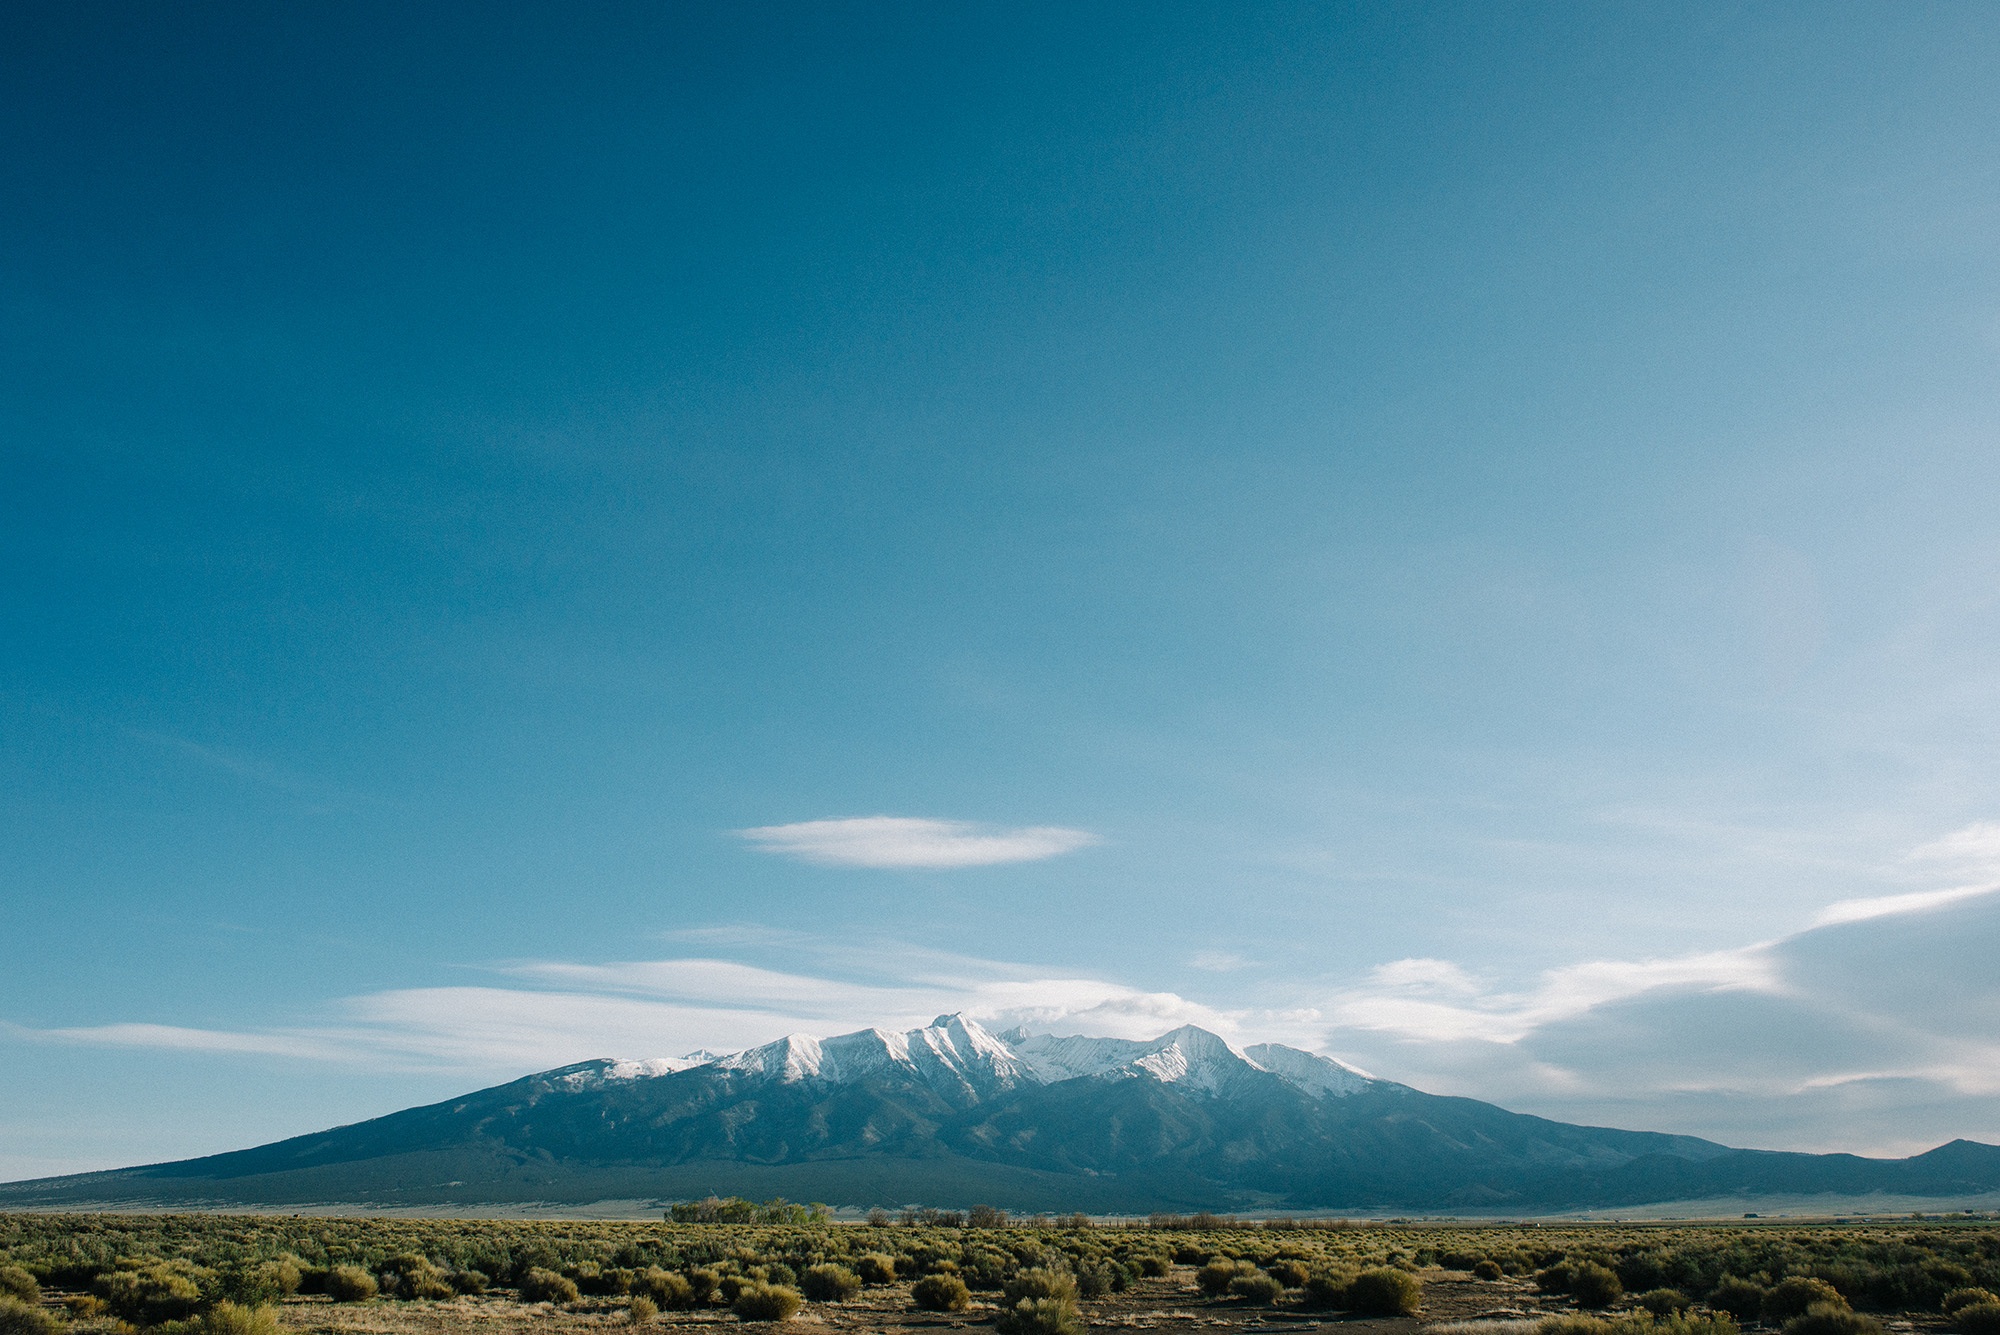
landscape, sea, nature, horizon, mountain, cloud, sky, sunlight, hill, dawn, mountain range, plain, plateau, ecosystem, landform, geographical feature, atmospheric phenomenon, atmosphere of earth, mountainous landforms, whitespace